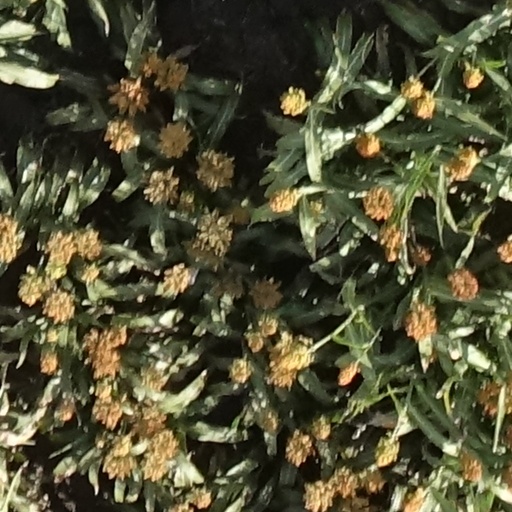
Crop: sorghum